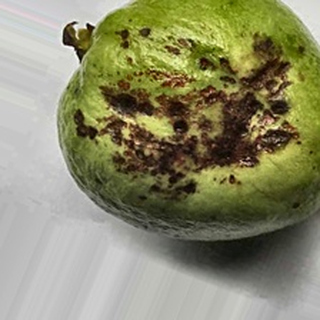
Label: guava_anthracnose